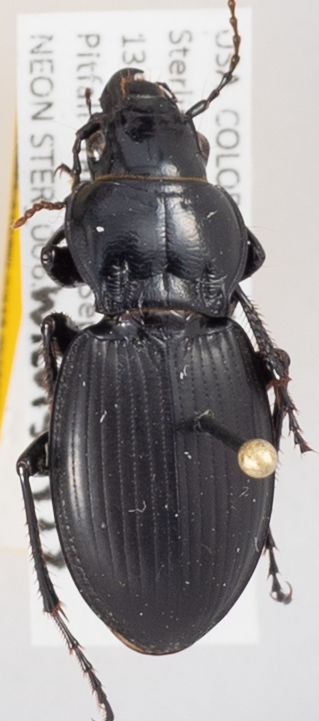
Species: Cyclotrachelus torvus
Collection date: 2015-09-17
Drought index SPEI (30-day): -1.45
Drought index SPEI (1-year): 0.54
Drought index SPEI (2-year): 1.28